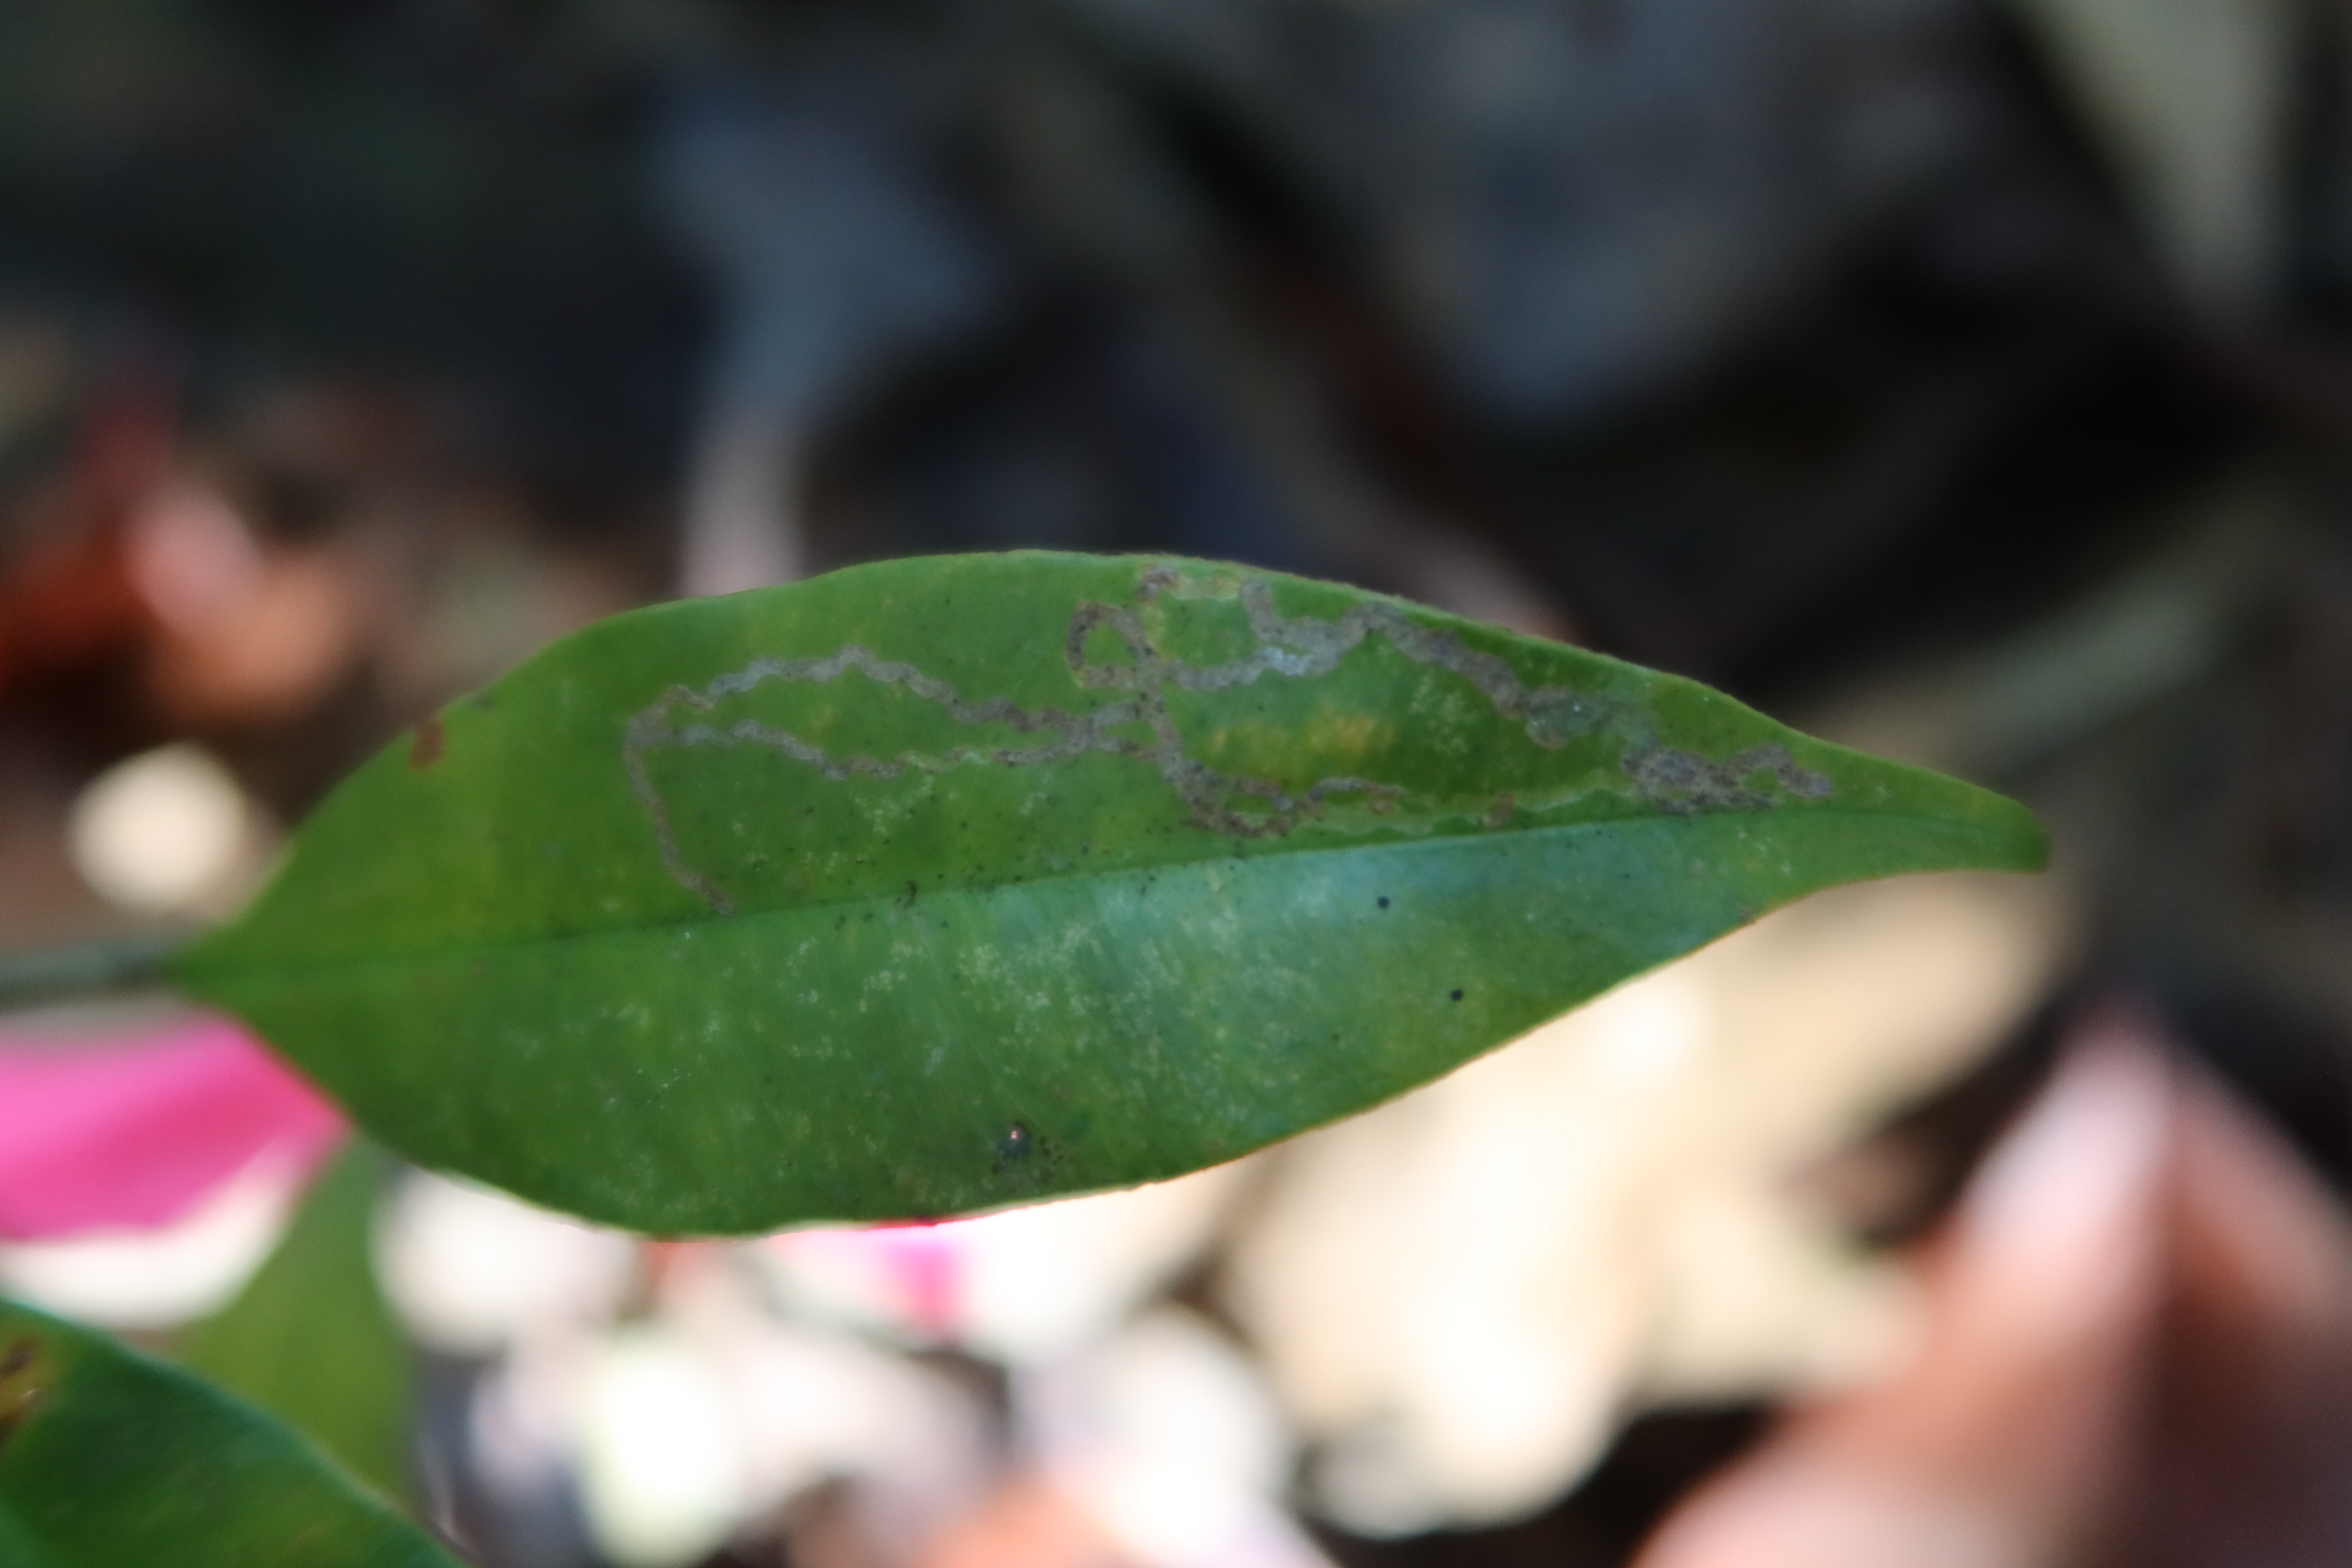
Label: Brown spots